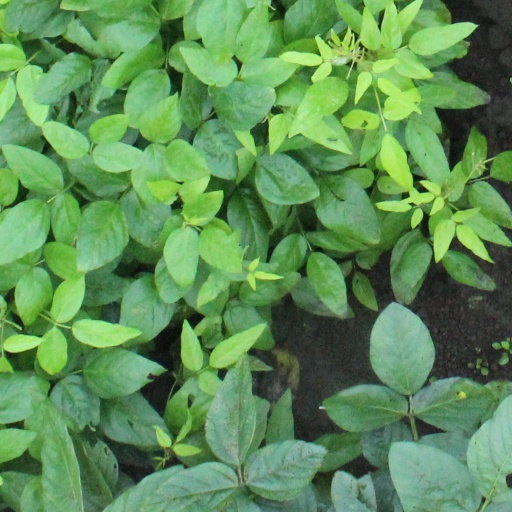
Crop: soybean